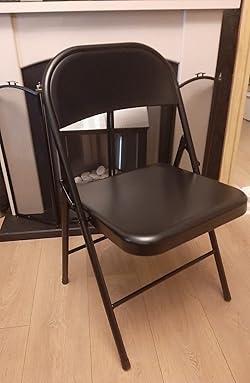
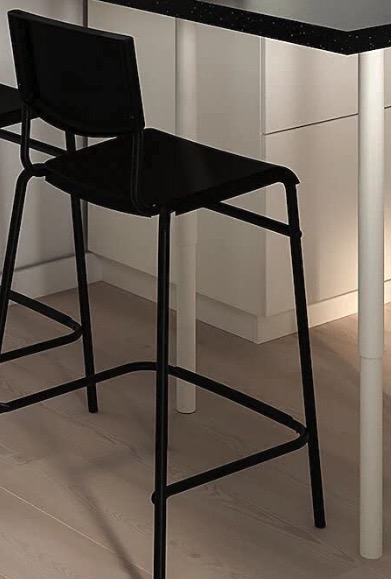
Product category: stool
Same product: no